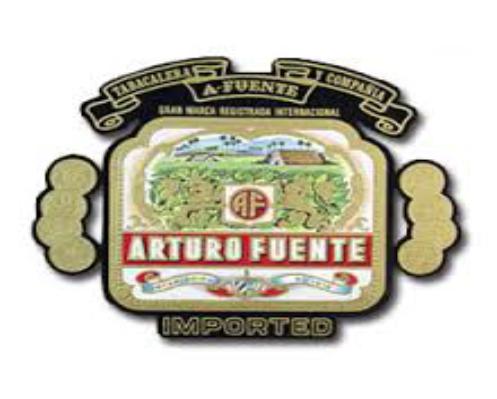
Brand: Arturo Fuente
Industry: Necessities